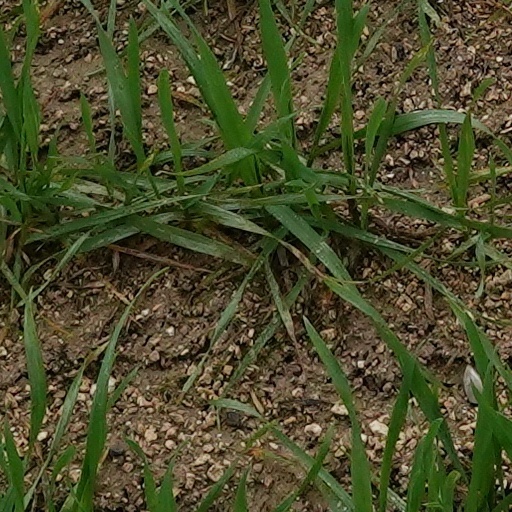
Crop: wheat